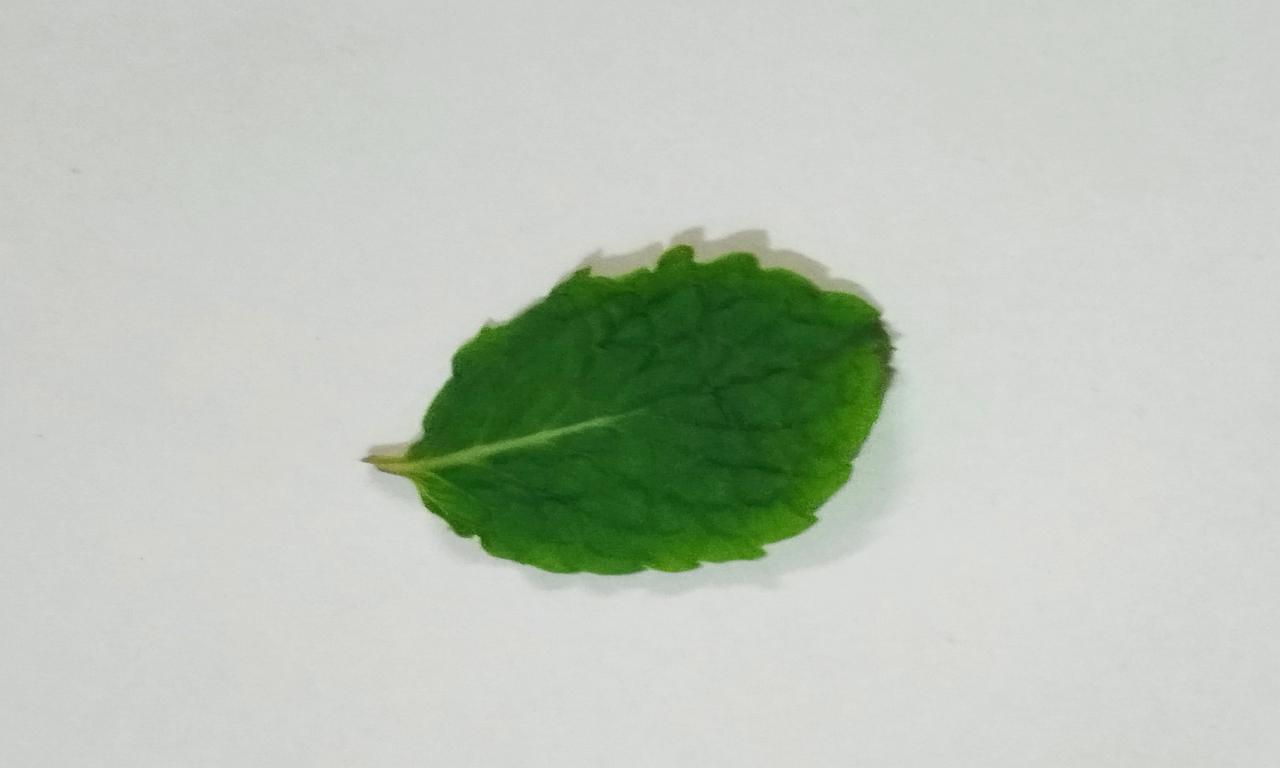
Label: Fresh